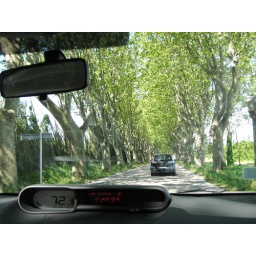
On the road to St. Remy in our Citroen Picasso, through an allee of plane trees.